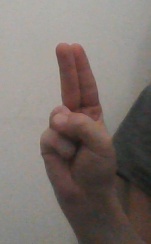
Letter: taa